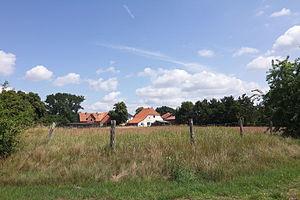
Leese est une municipalité allemande du land de Basse-Saxe et l'arrondissement de Nienburg/Weser. En 2014, elle comptait 1 662 habitants.